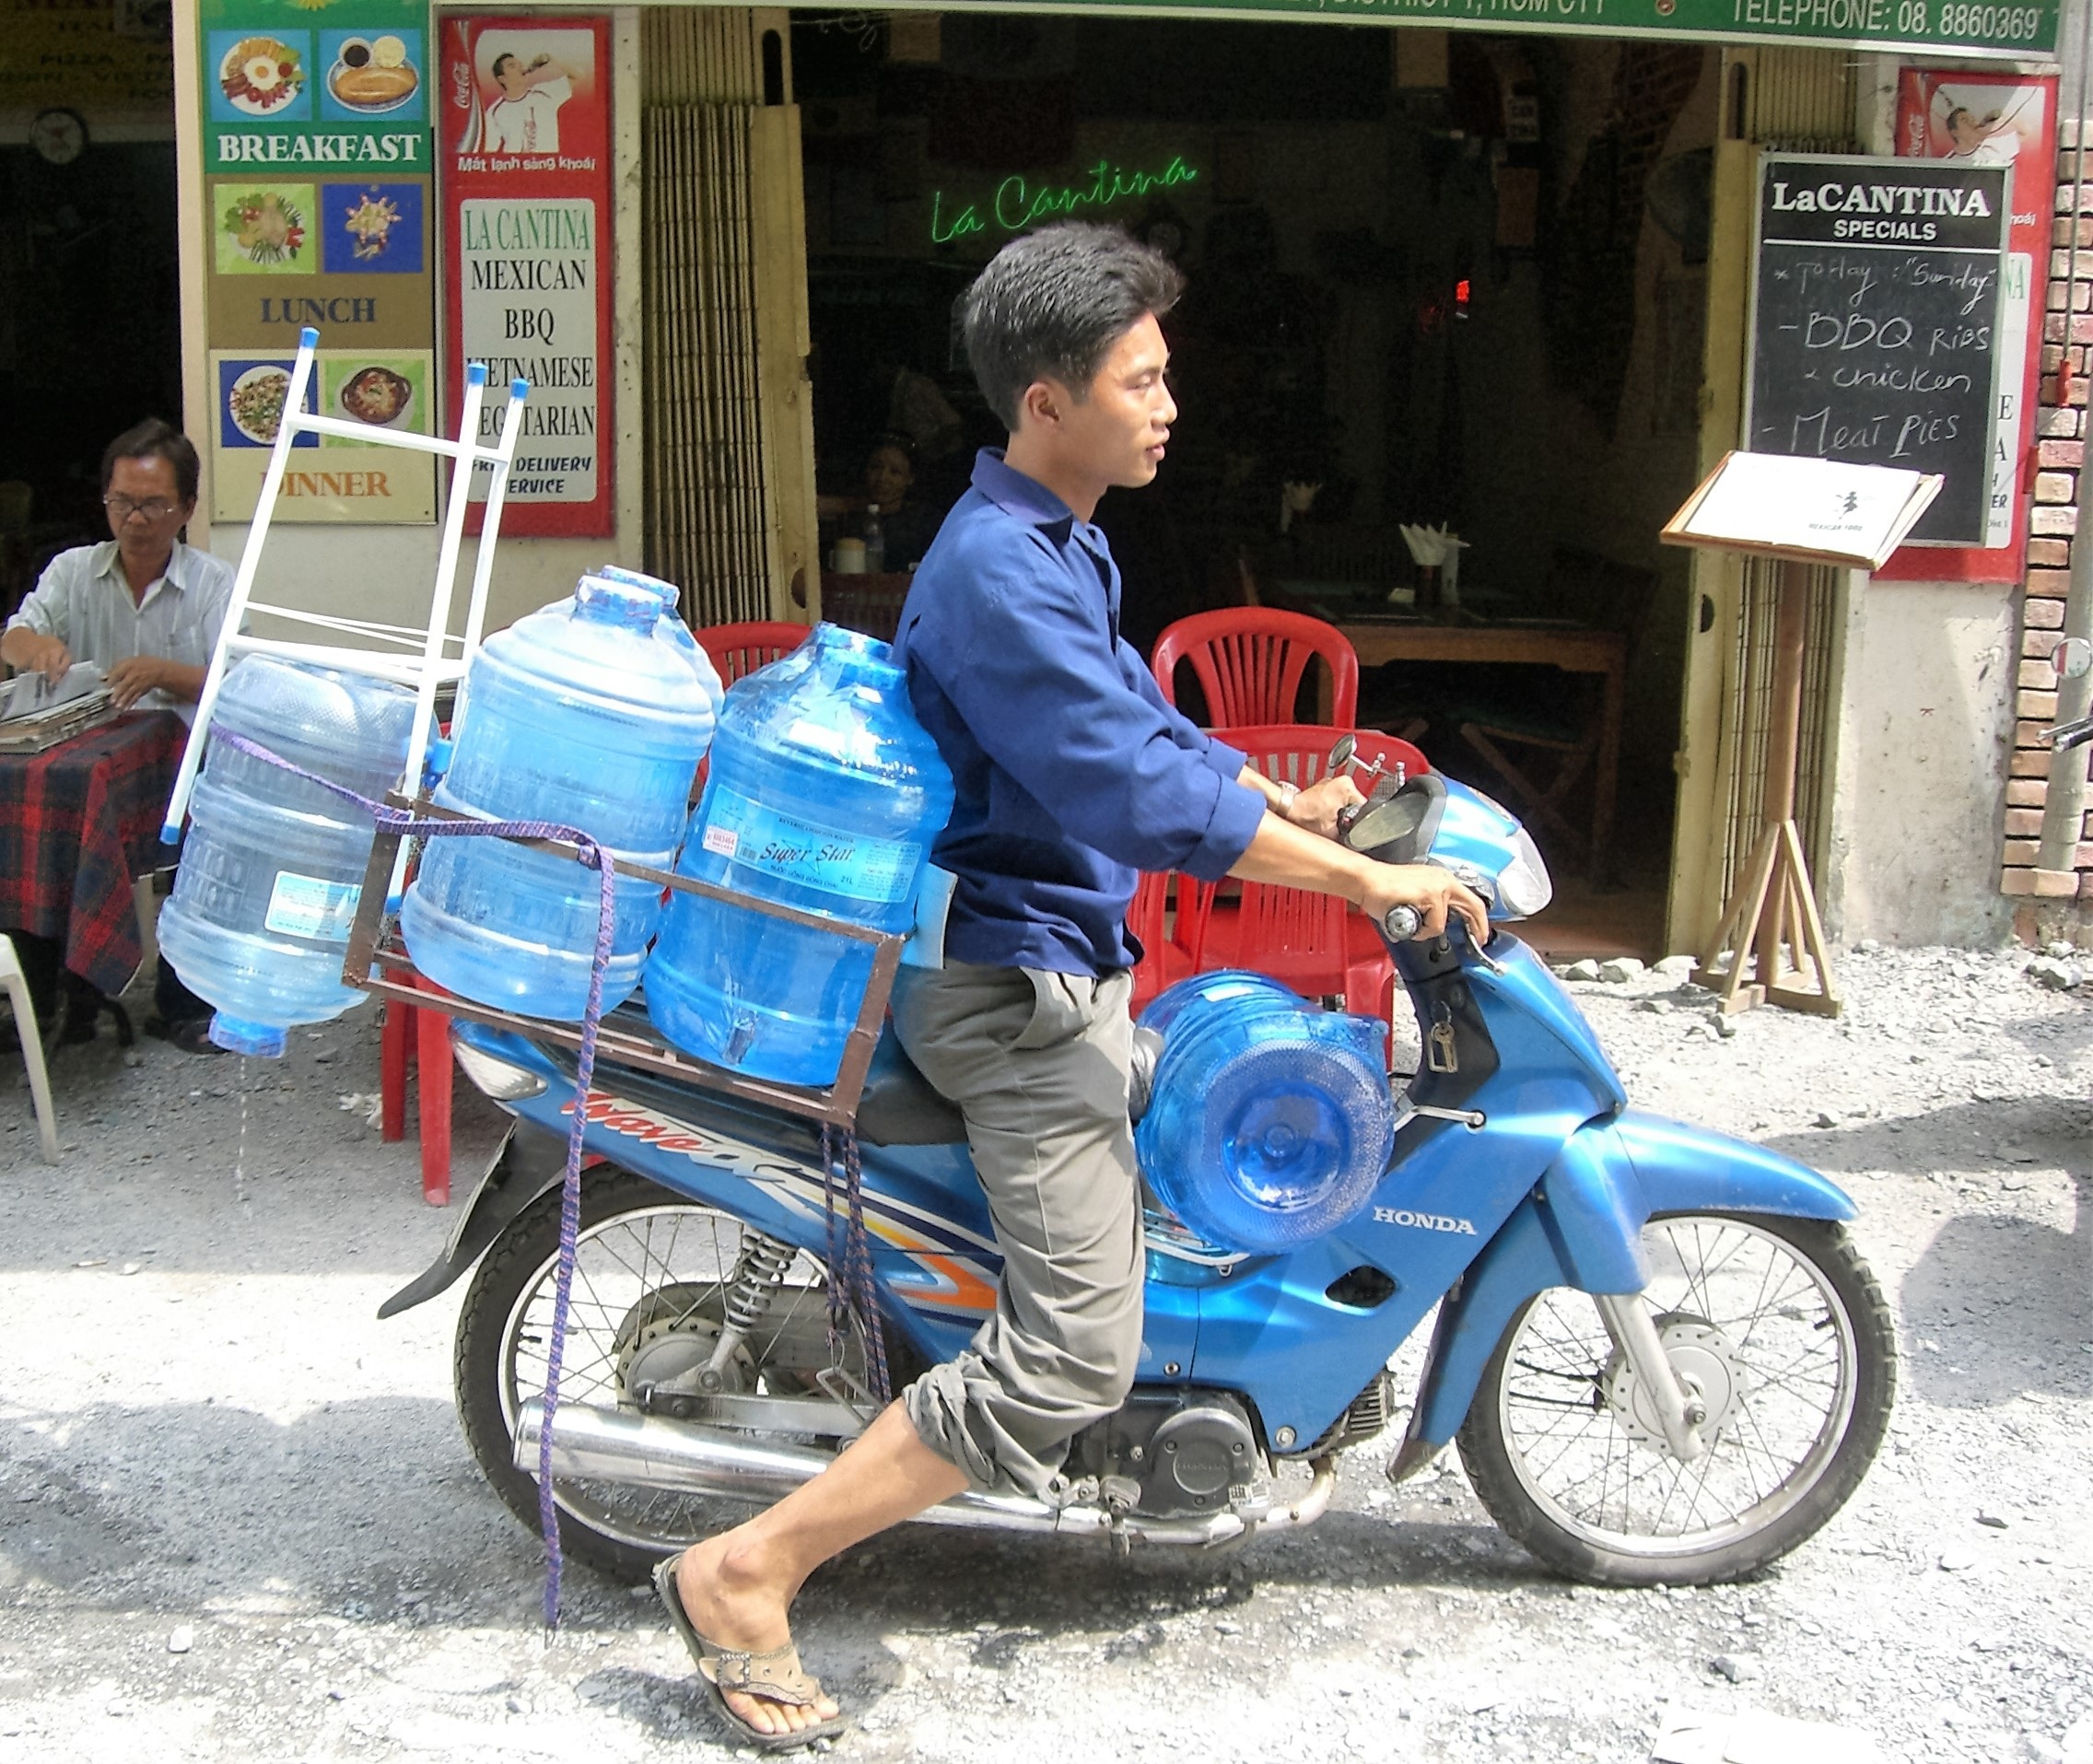
water, cart, tricycle, bicycle, transport, vendor, vehicle, motorcycle, balance, moped, viet nam, scooter, rickshaw